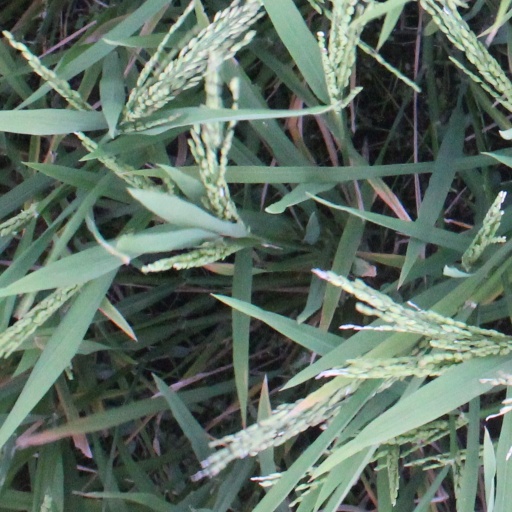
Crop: rice